Lang Pioneer Village Museum

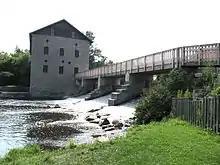
Mill at Lang Pioneer Village Keene Ontario

Tinsmith Shop - The Tinsmith Shop is a reconstruction of a 19th-century shop demonstrating the skilled craft of tinsmithing. Examples of tinware can be found throughout the village. By the late 19th century, tinware was in nearly every home and farm.